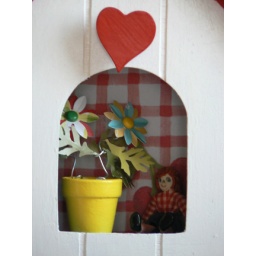
another window with the &amp;quot;heart&amp;quot; knob for the music. I made the flowers in the pot